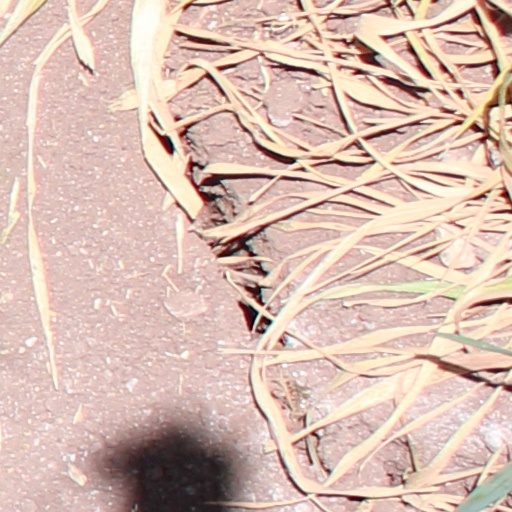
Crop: wheat